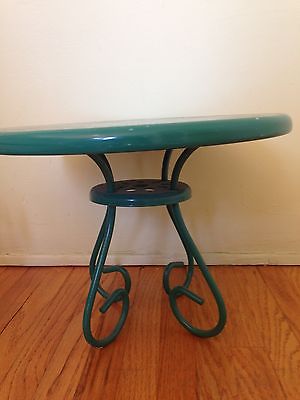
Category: table